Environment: real
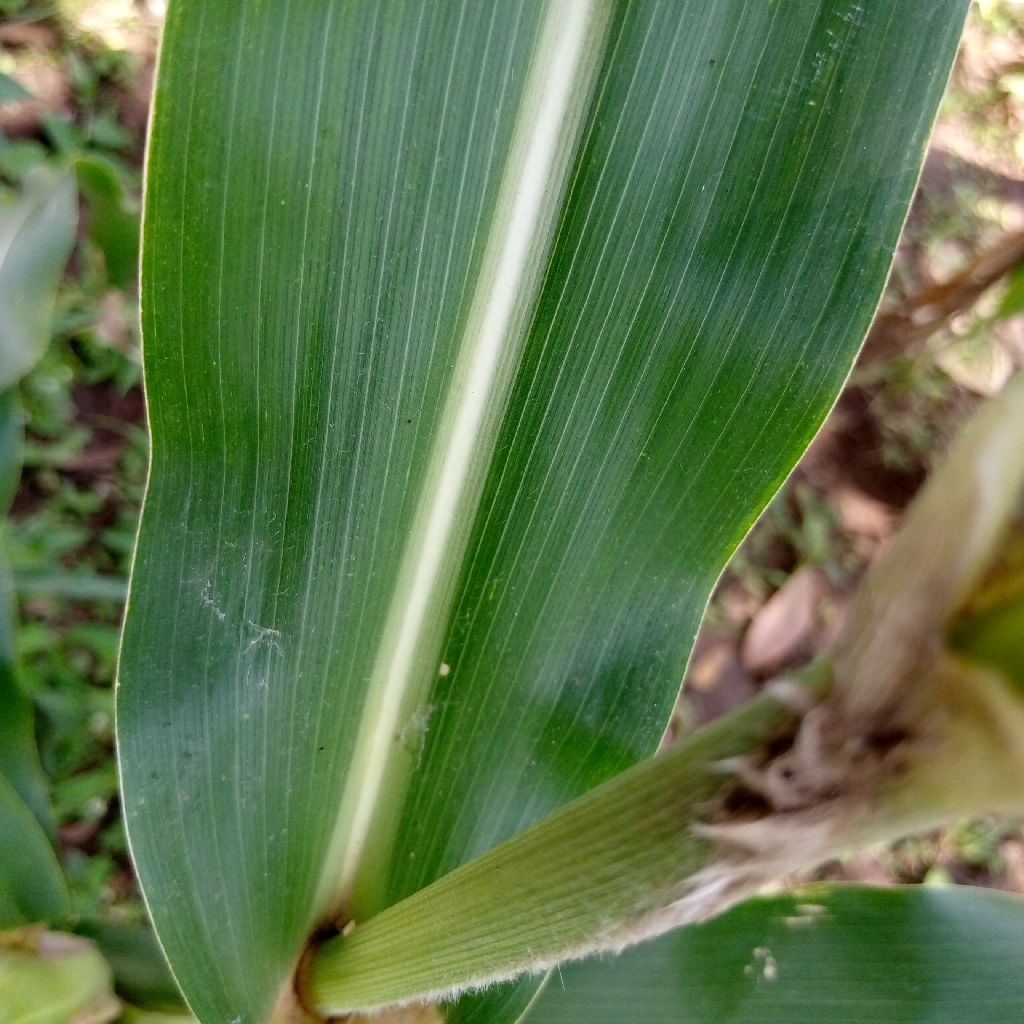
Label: healthy